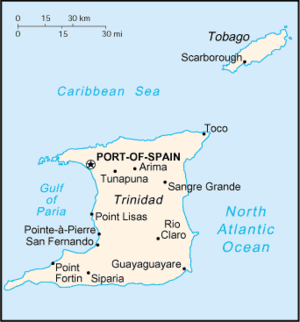
Trinidad
Trinidad ligger mellem 10°3′N 60°55′V og 10°50′N 61°55′V.
Trinidad er den største og mest befolkede af de 23 øer, der udgør Trinidad og Tobago. Trinidad er den sydligste ø i Caribien, kun 11 kilometer fra Venezuelas nordkyst. Trinidads areal er 4.769 km².